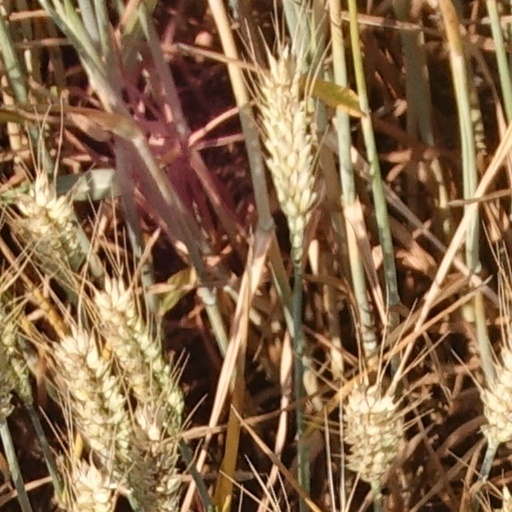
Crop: wheat